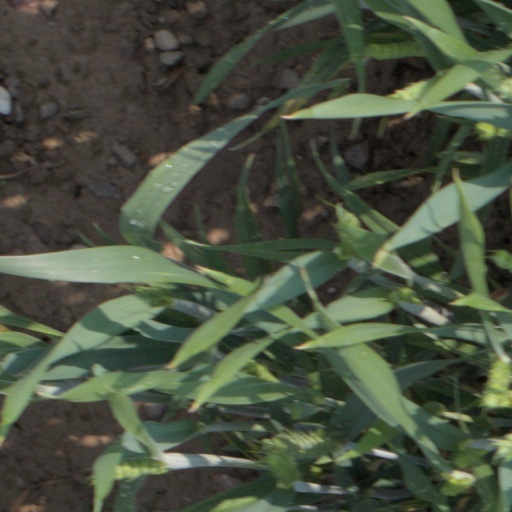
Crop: wheat